God of War (2005 video game)

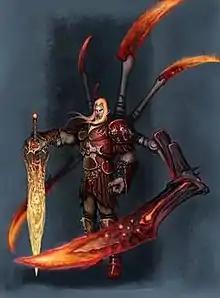
Artwork of Ares, the main antagonist

Kratos is a warrior who serves the Greek gods of Olympus. Flashbacks reveal that he was once a successful but bloodthirsty captain in the Spartan army and led his men to several victories before being defeated by a barbarian king. Facing death, Kratos called on the God of War, Ares, whom he promised to serve if the god would spare his men and provide the power to destroy their enemies. Ares agreed and bonded the Blades of Chaos, a pair of chained blades forged in the depths of Tartarus, to his new servant. Kratos, equipped with the blades, then decapitated the barbarian king.